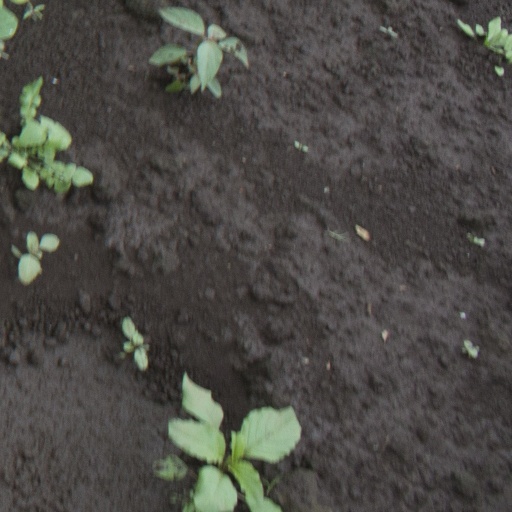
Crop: soybean